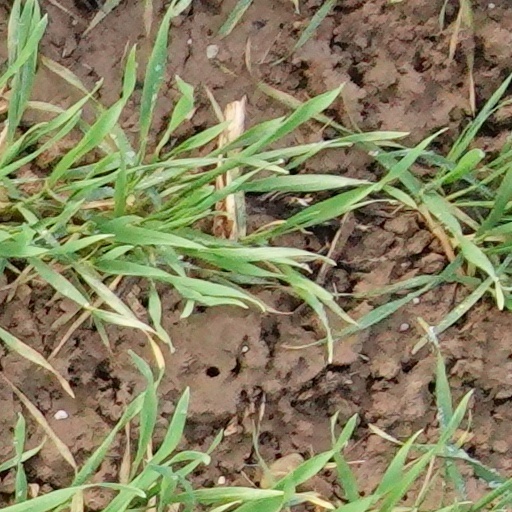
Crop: wheat